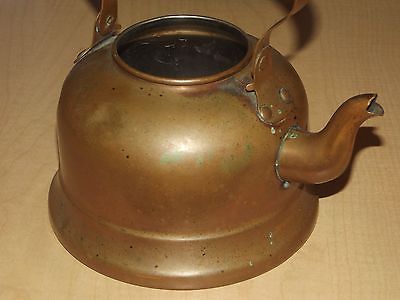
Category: kettle